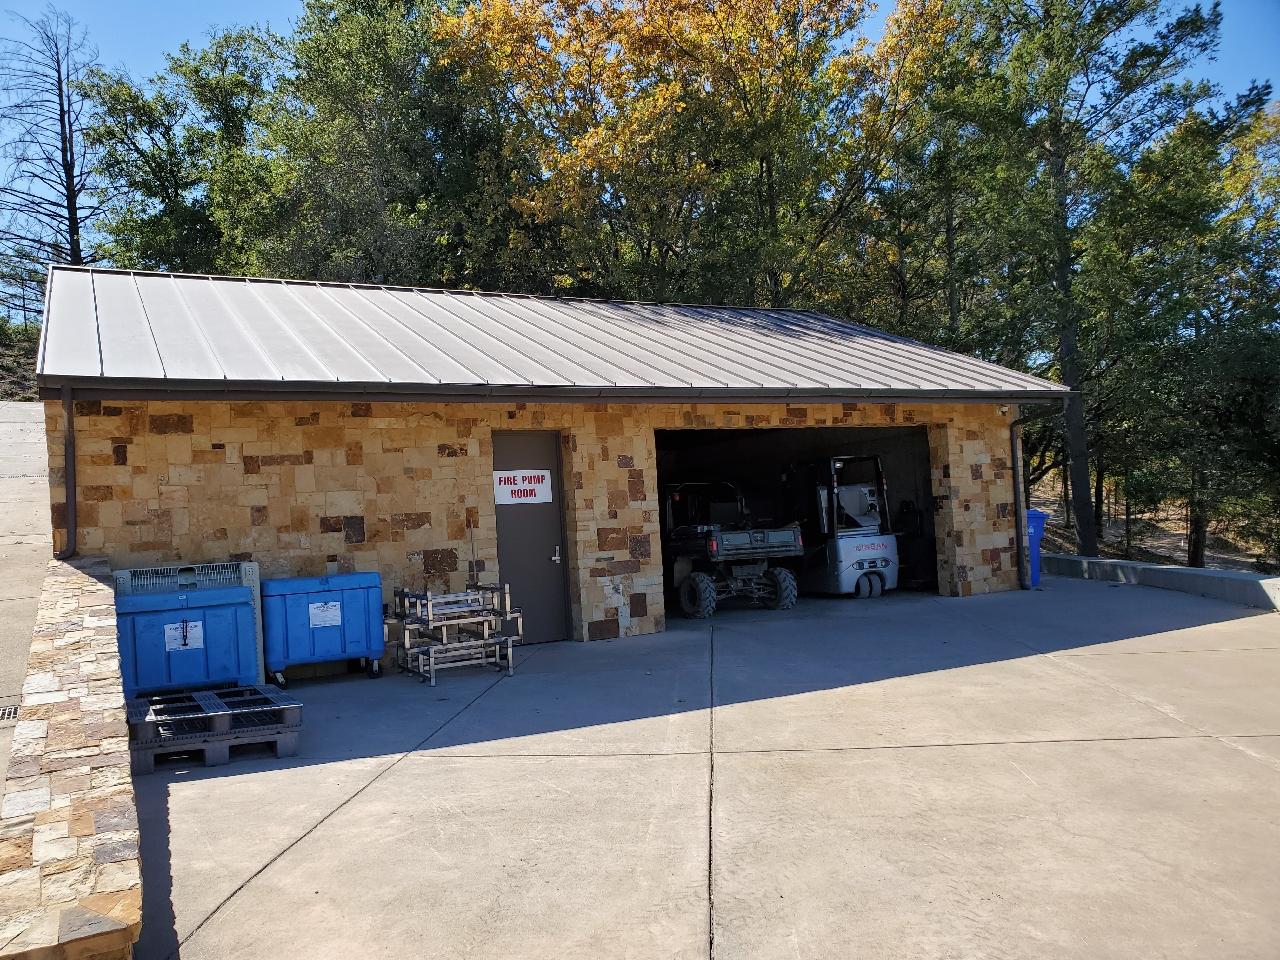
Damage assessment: no_damage